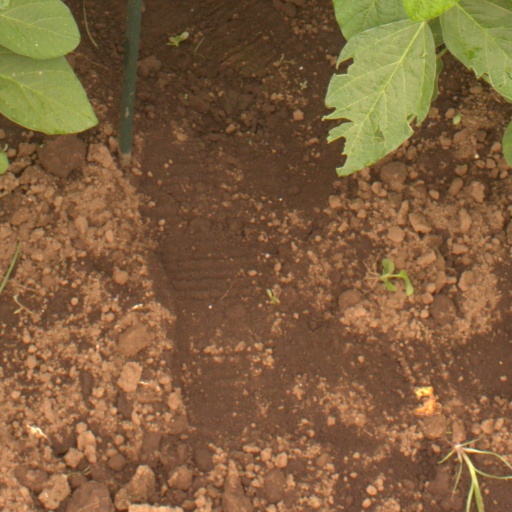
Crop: soybean